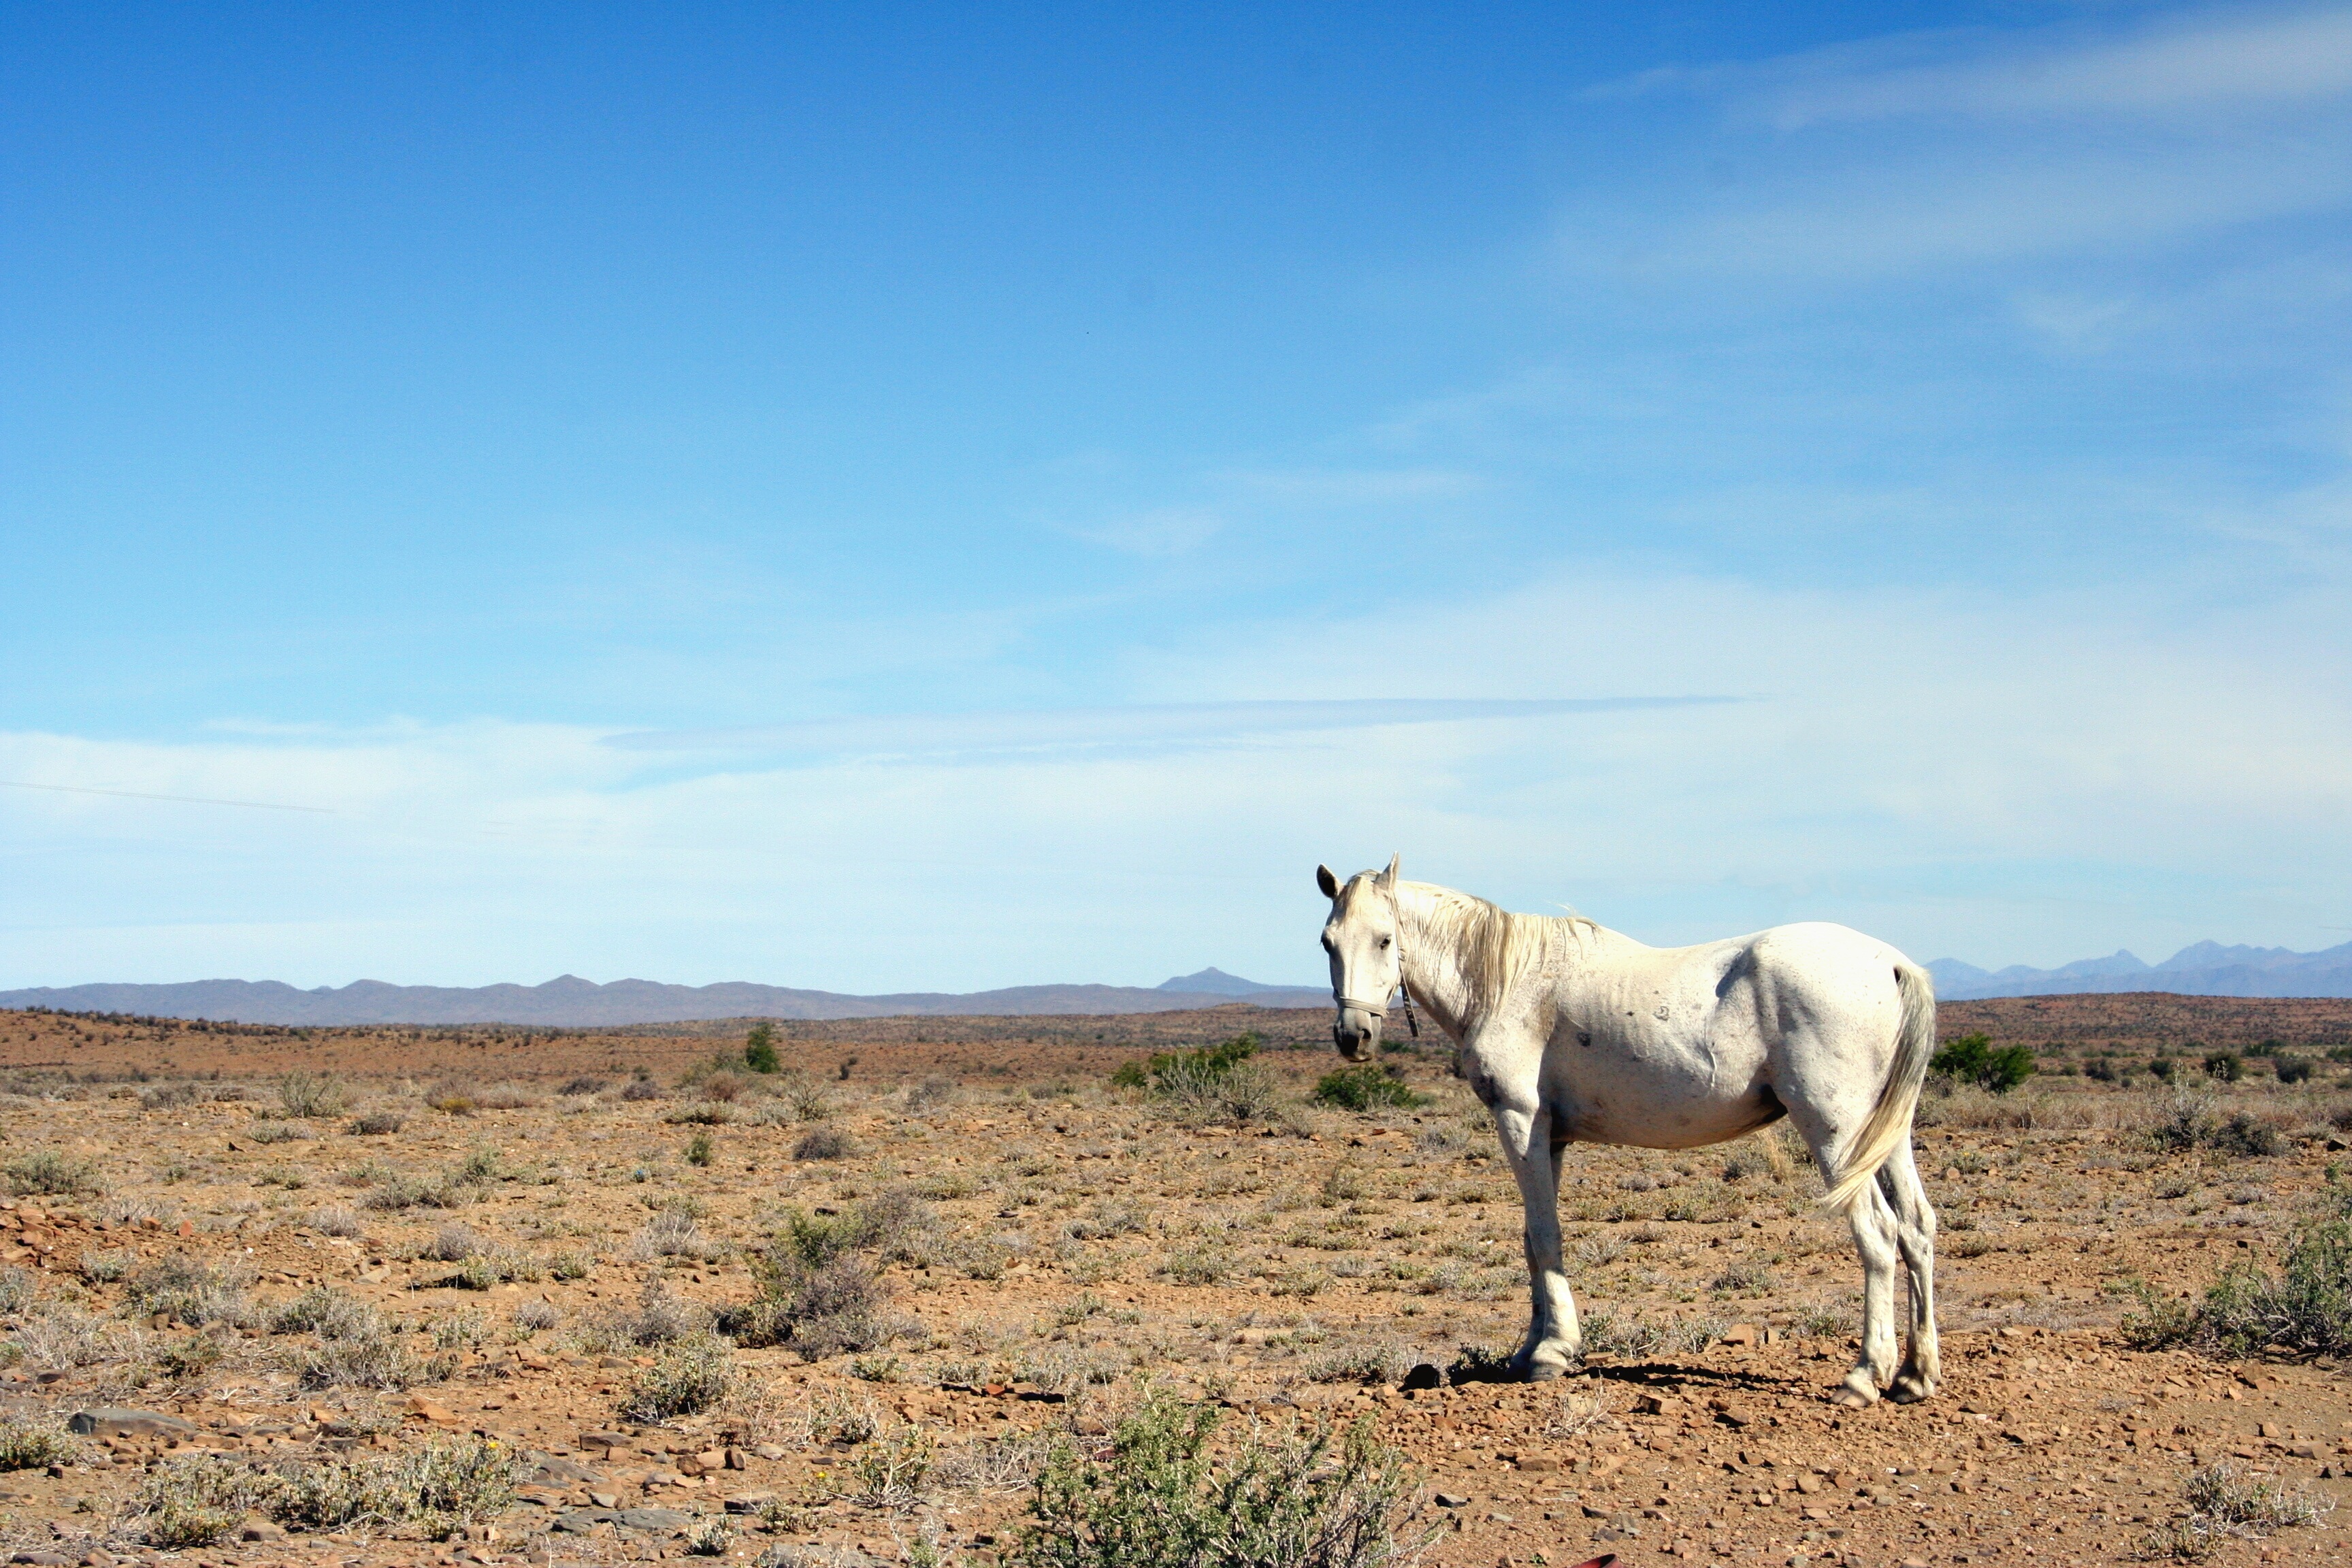
landscape, prairie, arid, animal, dry, wildlife, herd, pasture, grazing, ranch, horse, africa, mammal, savanna, plain, grassland, hot, neglected, mare, thirst, ecosystem, cape, south africa, steppe, rural area, pack animal, equus, karoo, swartberg, mangy, prins albert, natural environment, horse like mammal, mustang horse